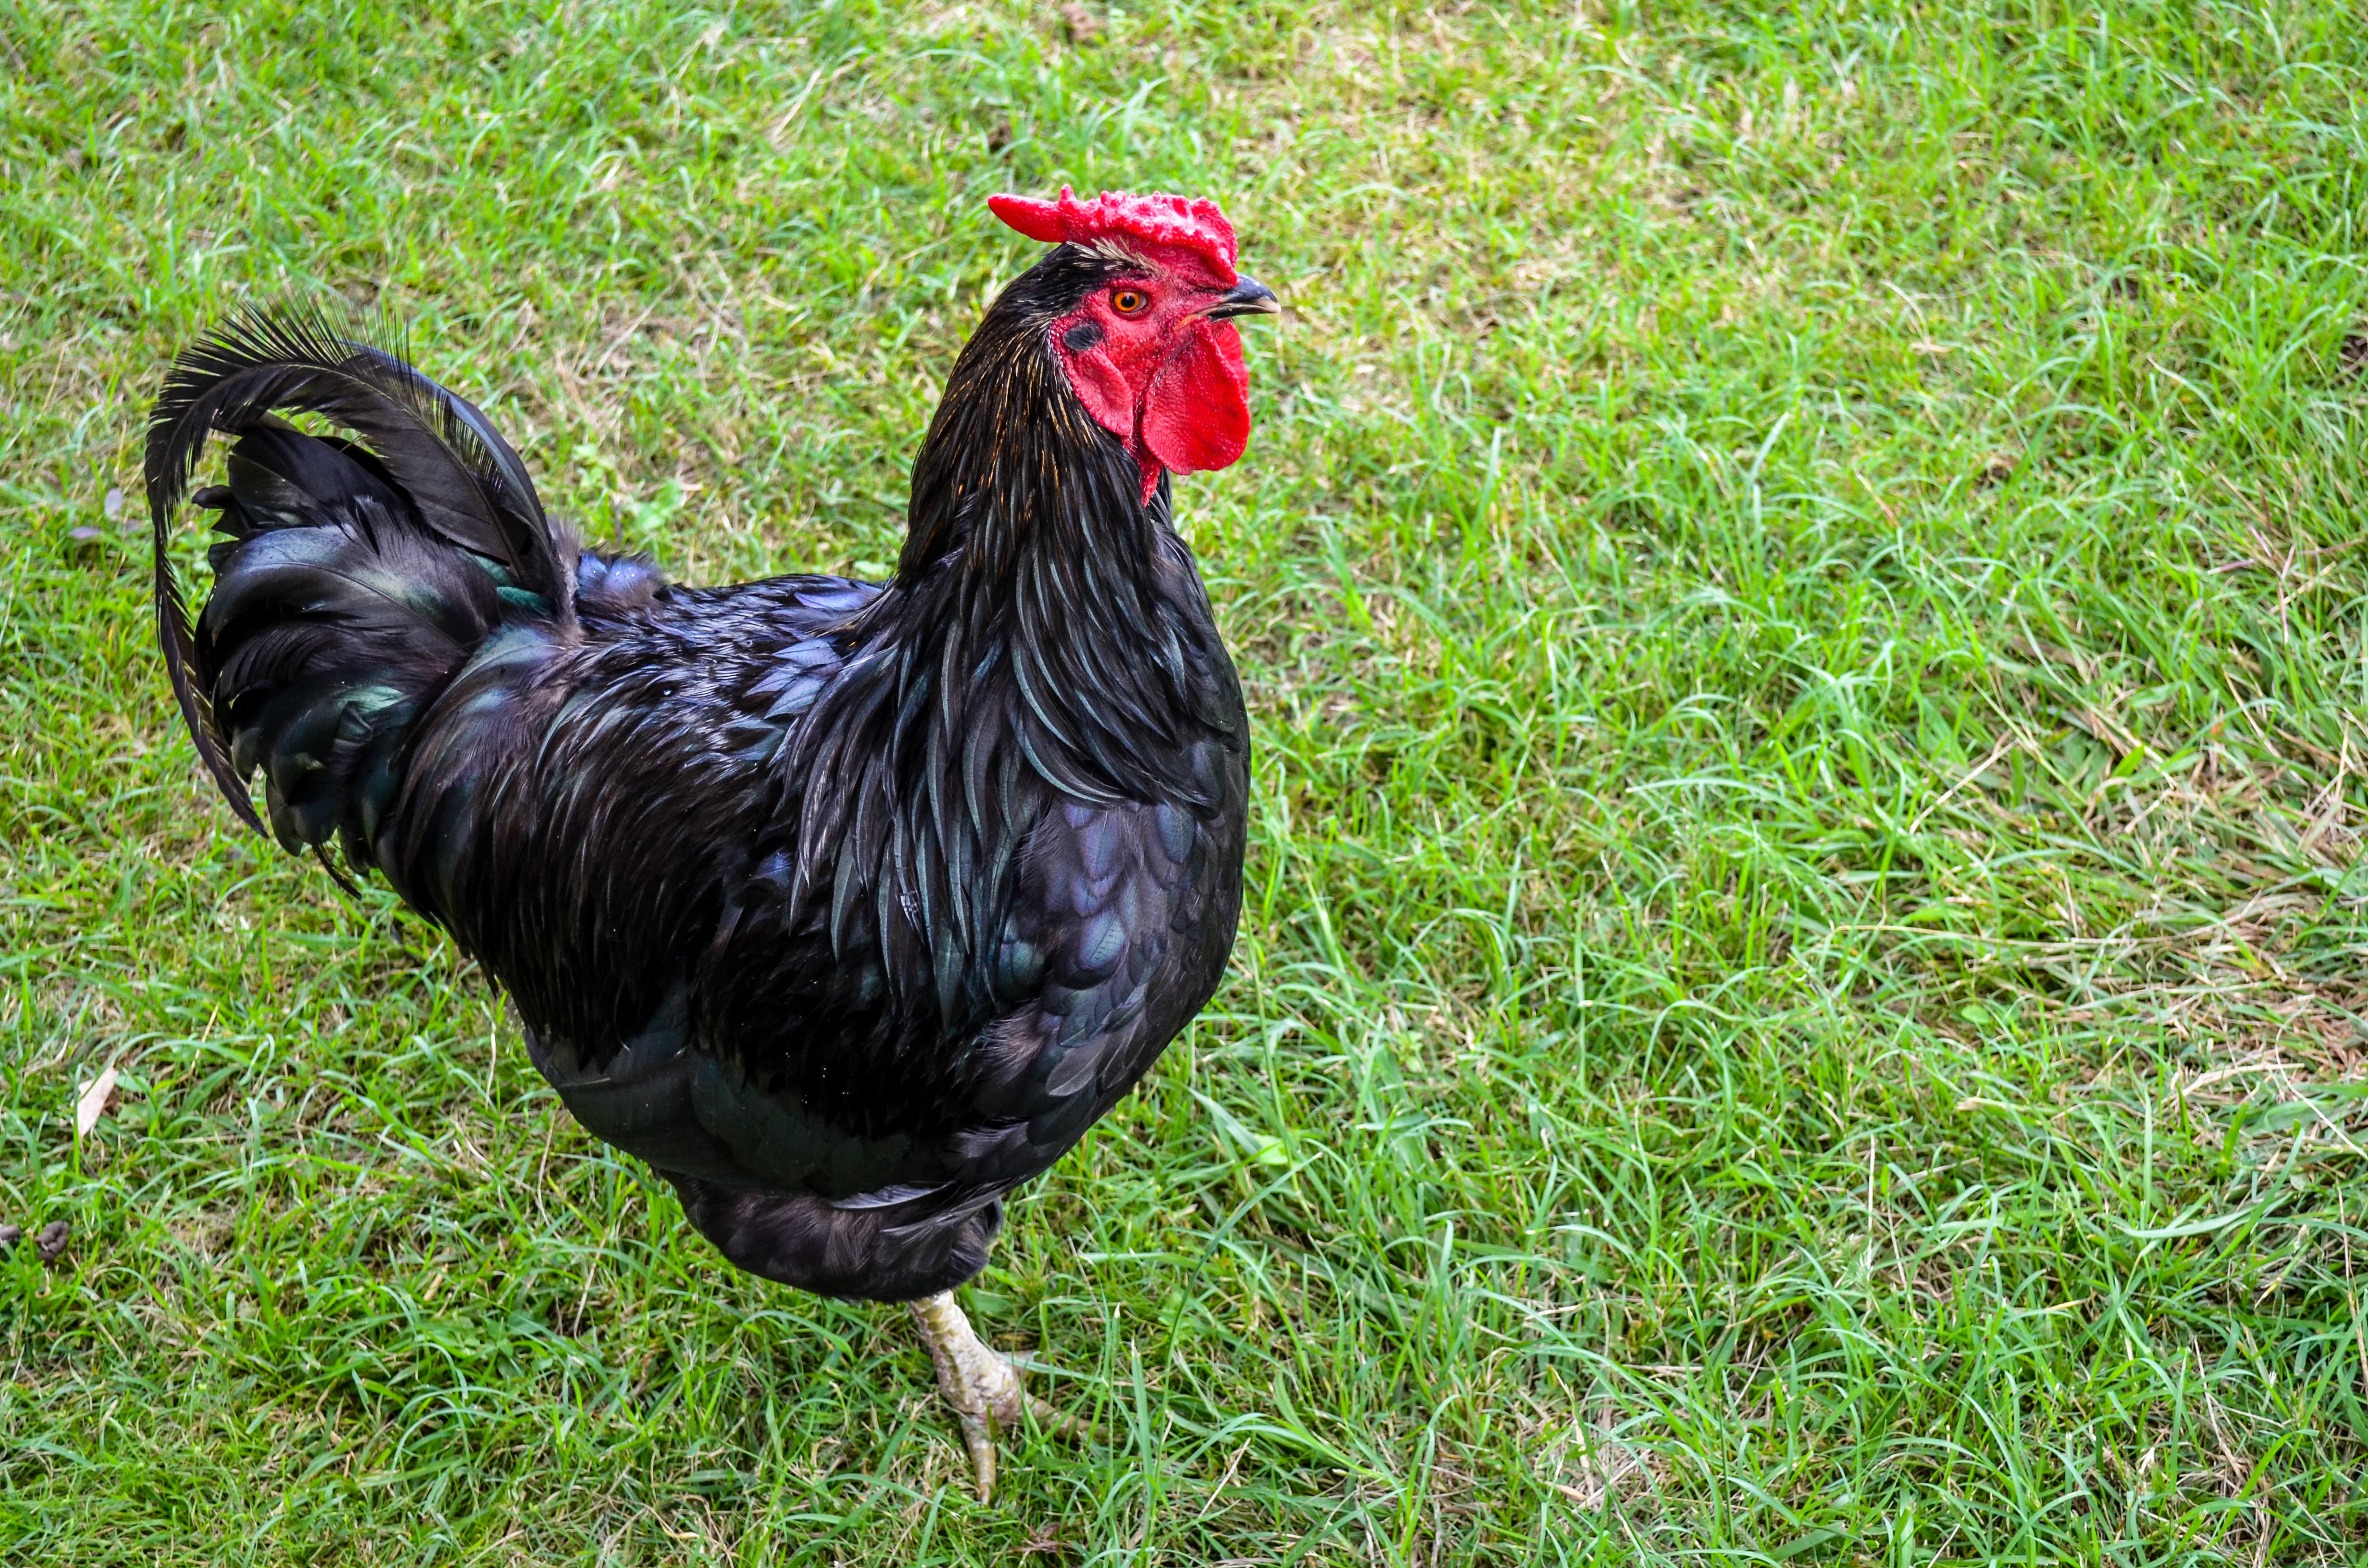
grass, bird, farm, animal, range, rural, farming, beak, livestock, brown, meat, feather, chicken, fowl, fauna, rooster, poultry, hen, galliformes, vertebrate, domestic, chick, phasianidae, farm animals, chicken farm, cluck